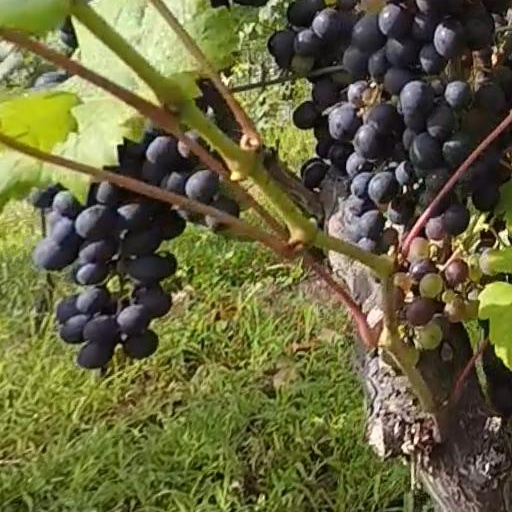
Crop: grape